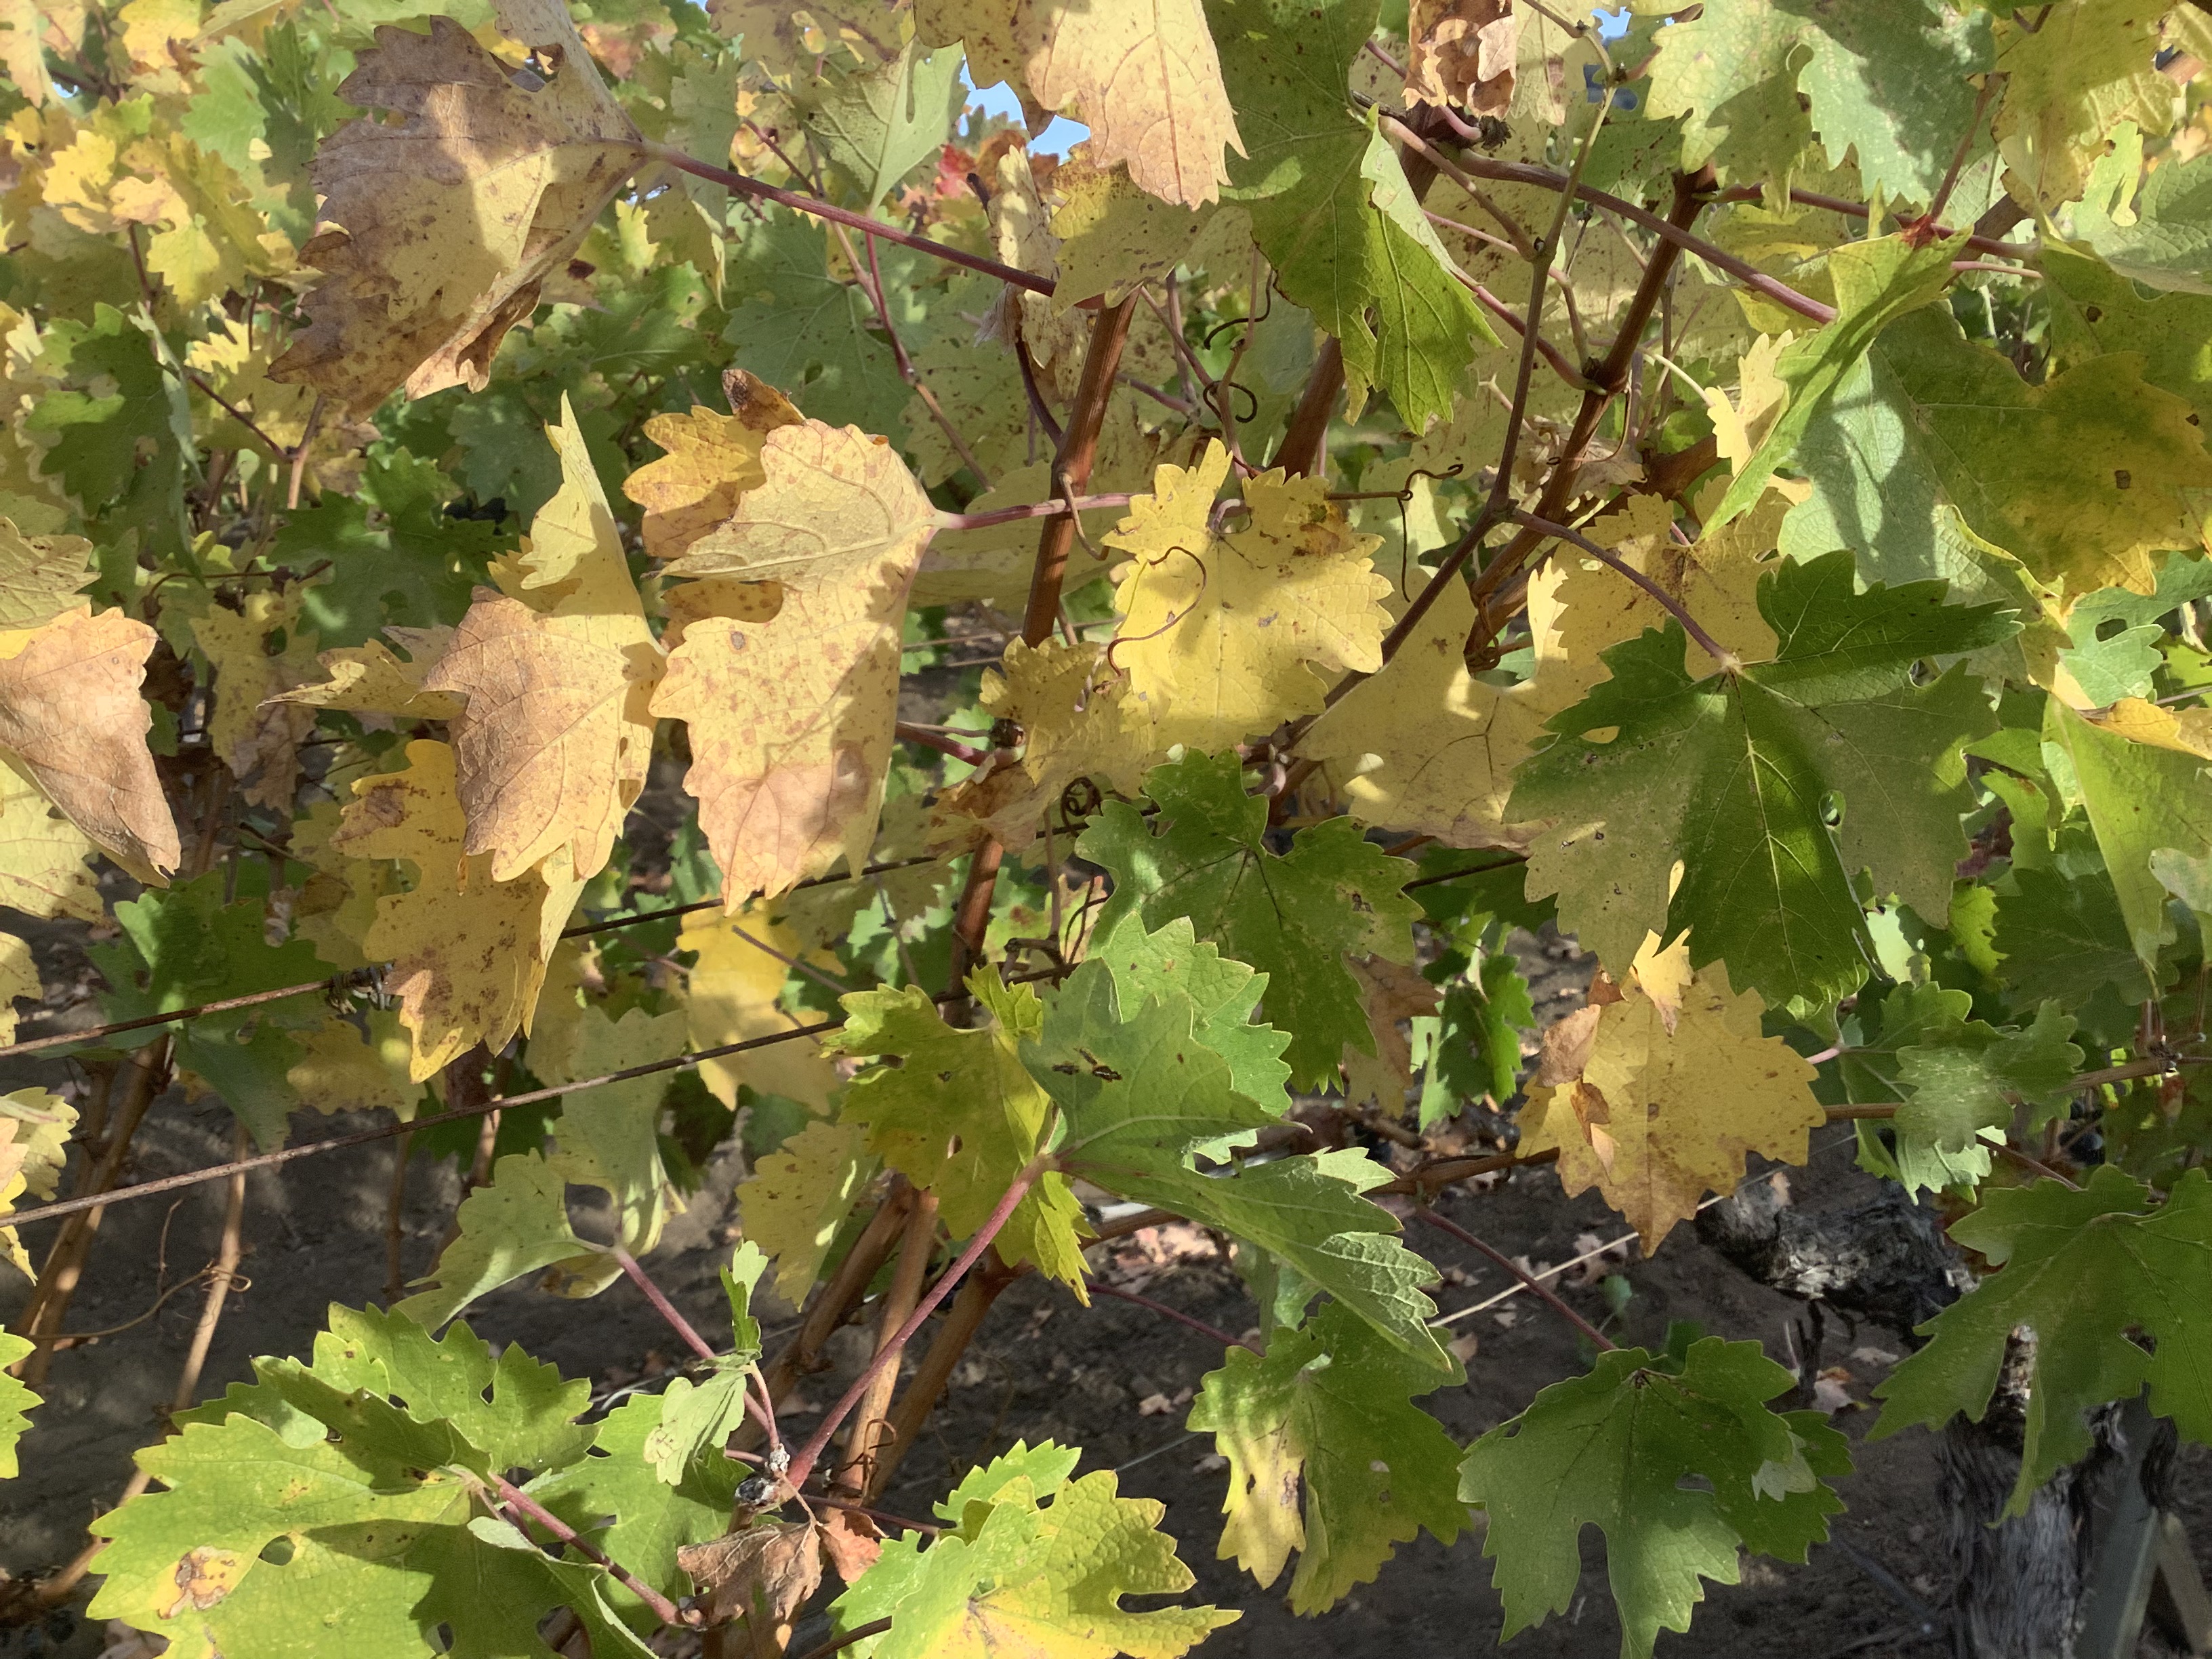
Label: No Virus